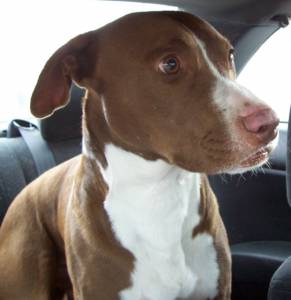
Animal: dog
Breed: american_pit_bull_terrier